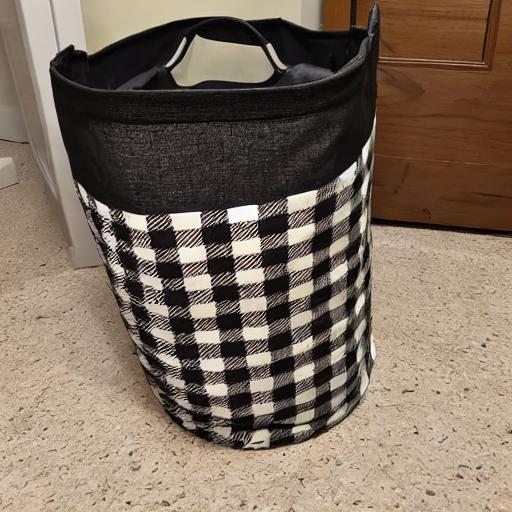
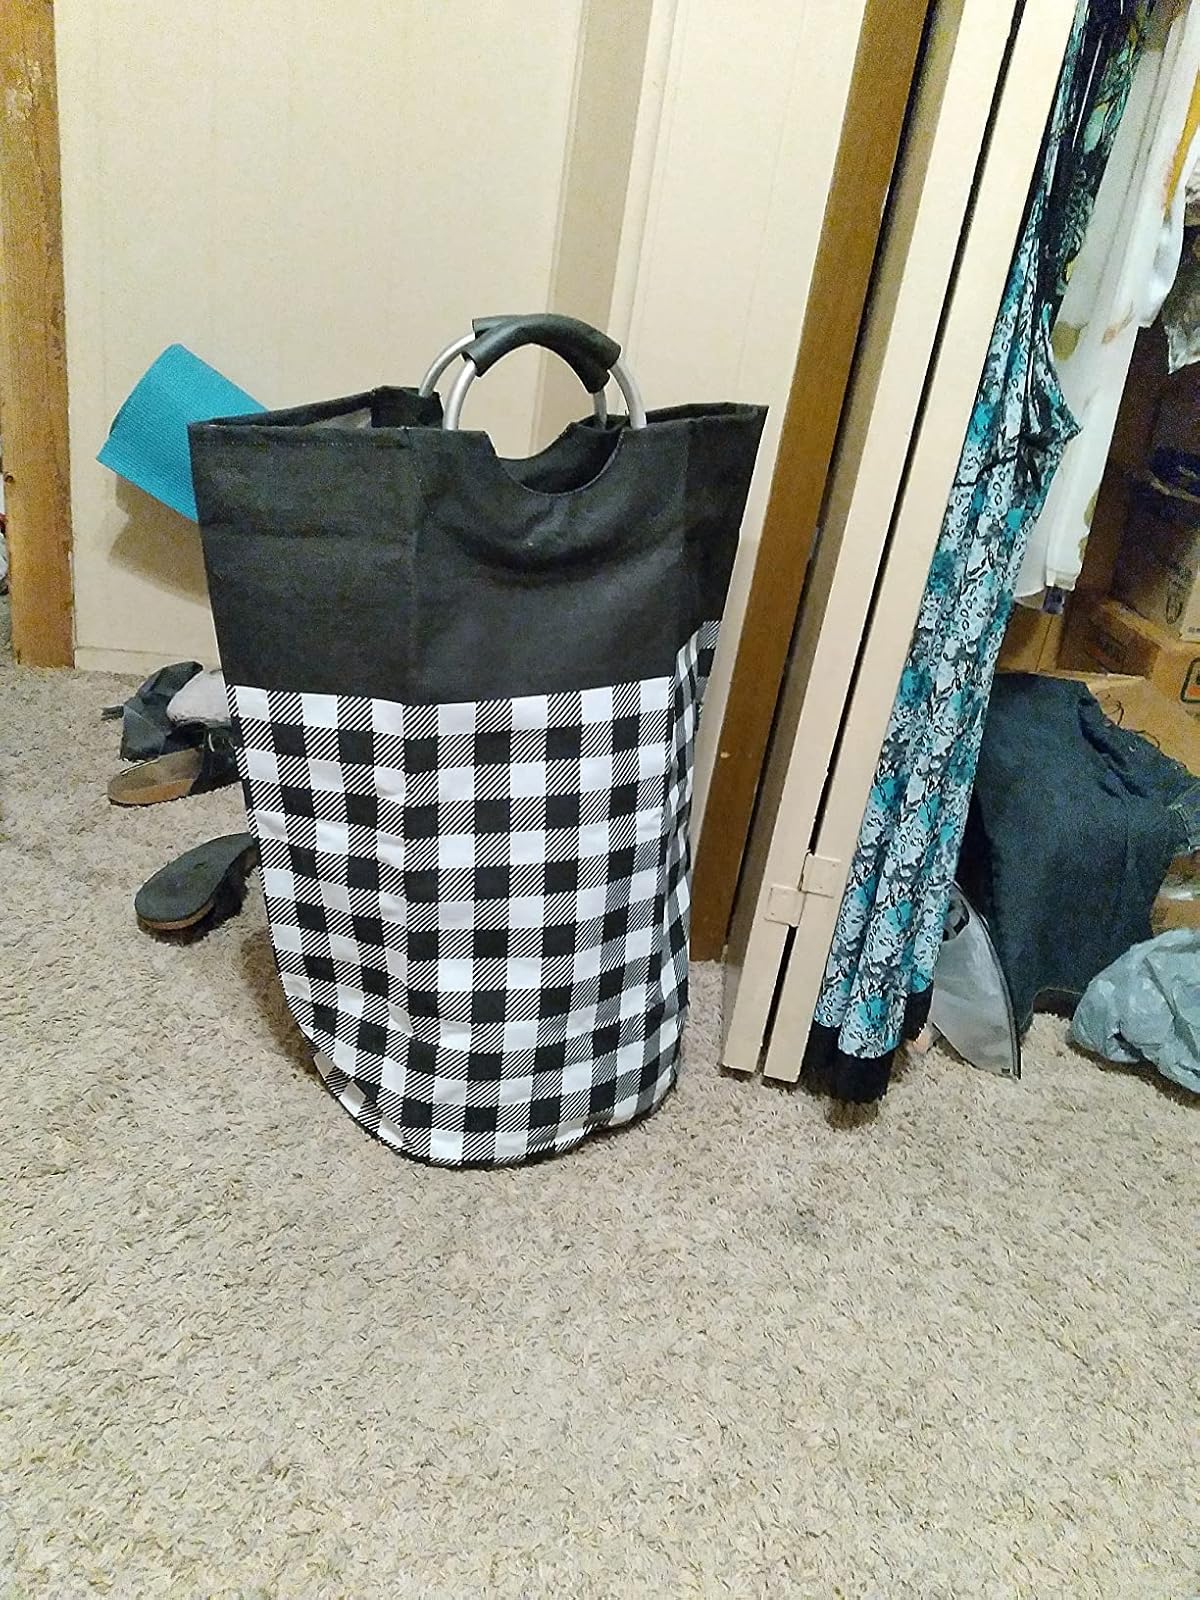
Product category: items_hamper
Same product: no